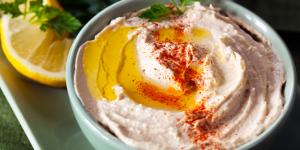
hummus facil